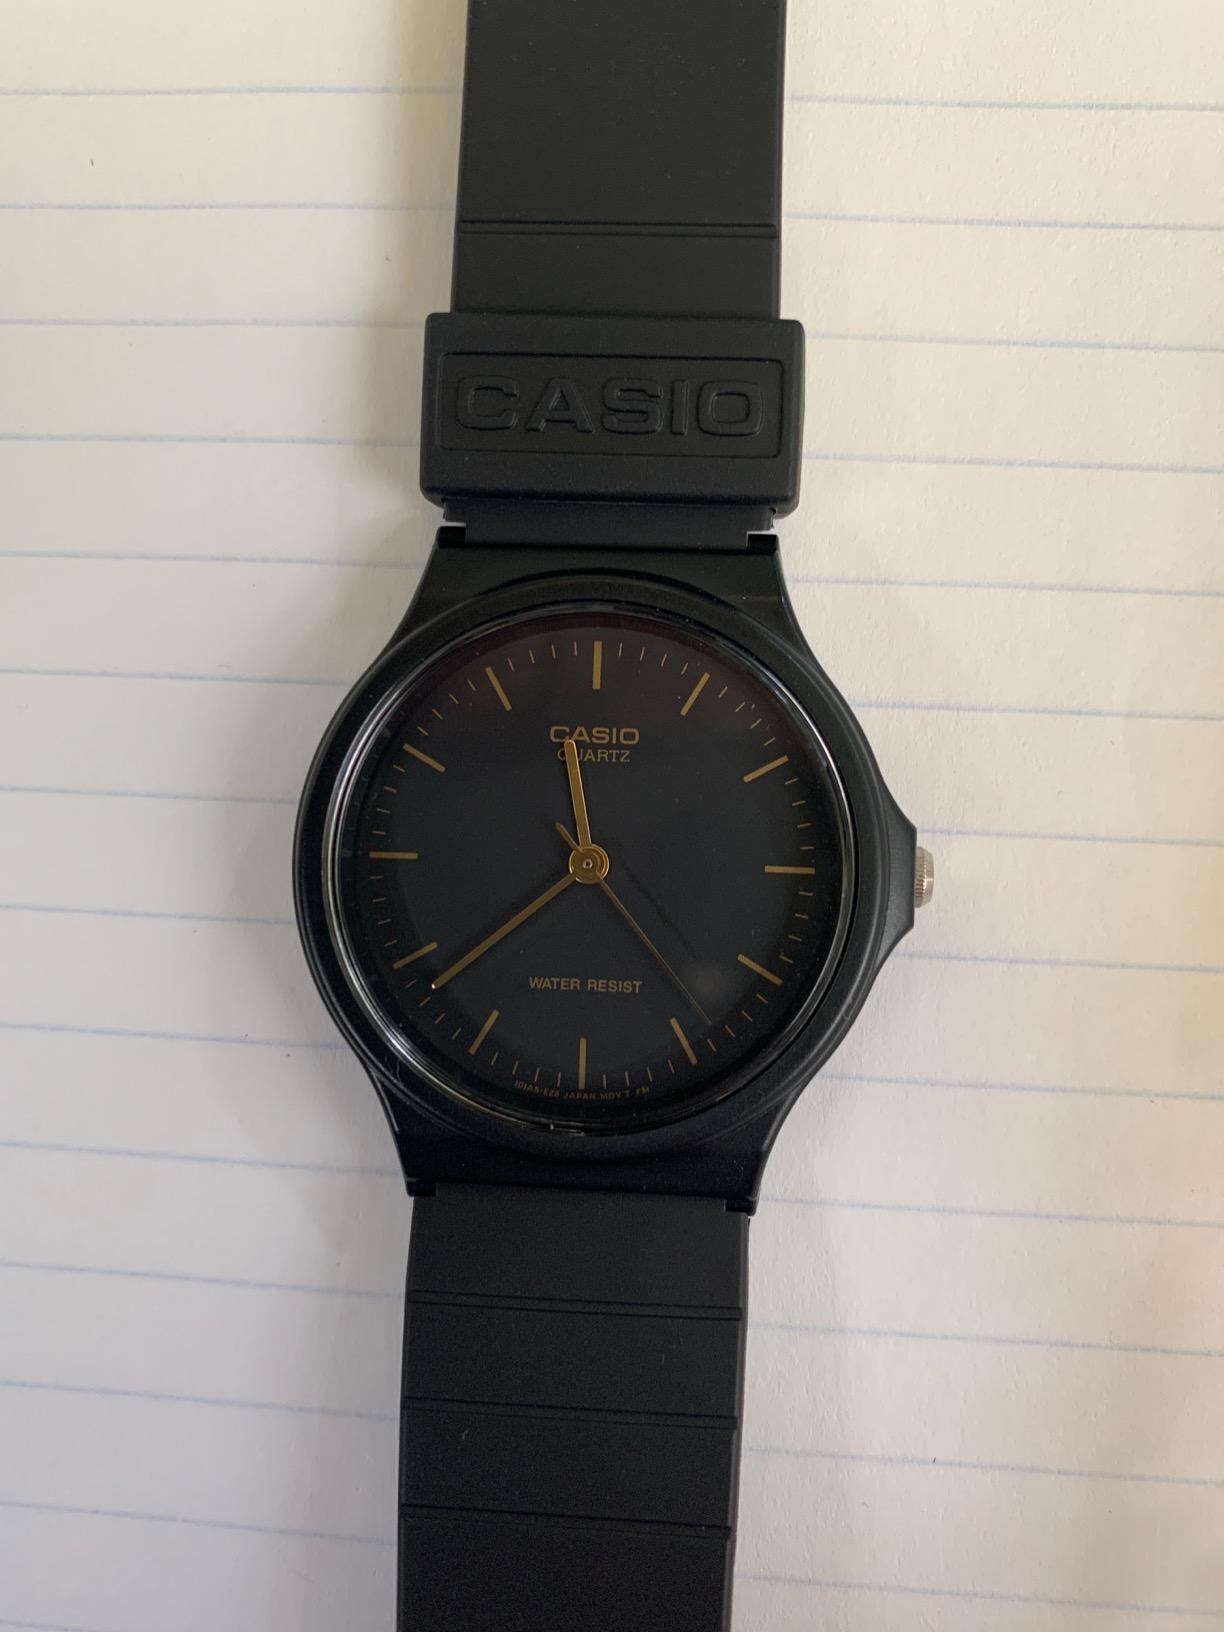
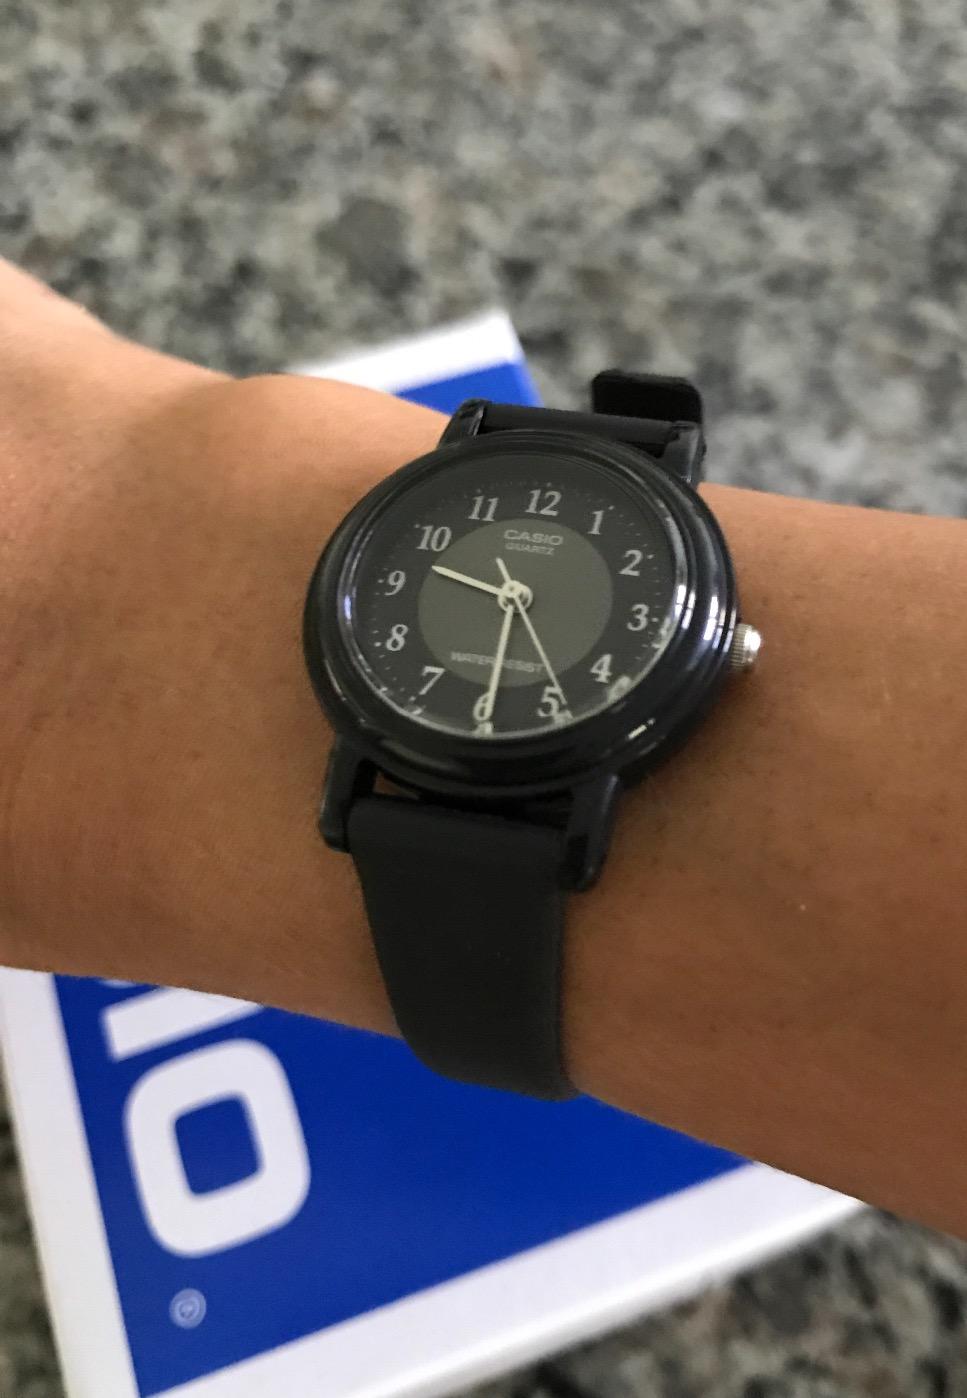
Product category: accessories_watch
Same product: no